Texas Tech Red Raiders football

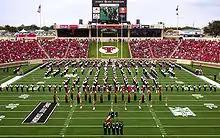
Texas Tech Marching Band

The Red Raiders play their home games on campus at Jones AT&T Stadium. The stadium opened in 1947 as Clifford B. and Audrey Jones Stadium. In 2000, Jones Stadium was renamed, Jones SBC Stadium, in recognition of a $30 million donation from SBC Communications. Reflecting SBC Communications' rebranding as AT&T, Inc., the stadium's name was renamed in 2005 as Jones AT&T Stadium. Then known as the Matadors, Texas Tech's first home field was a makeshift stadium at the South Plains Fairgrounds in Lubbock, for the 1925 season and first game of the 1926 season. In 1926, Tech Stadium, a wooden horseshoe shaped 12,000 seat stadium, was built on campus. Twenty-years later, Jones Stadium as was completed for the 1947 season. Two years prior to the stadium's opening, Clifford B. Jones, former Texas Tech University president, established a $100,000 trust toward construction for a new football stadium. The Texas Tech Board of Directors voted to name the new facility in honor of the former president and his wife's contribution.